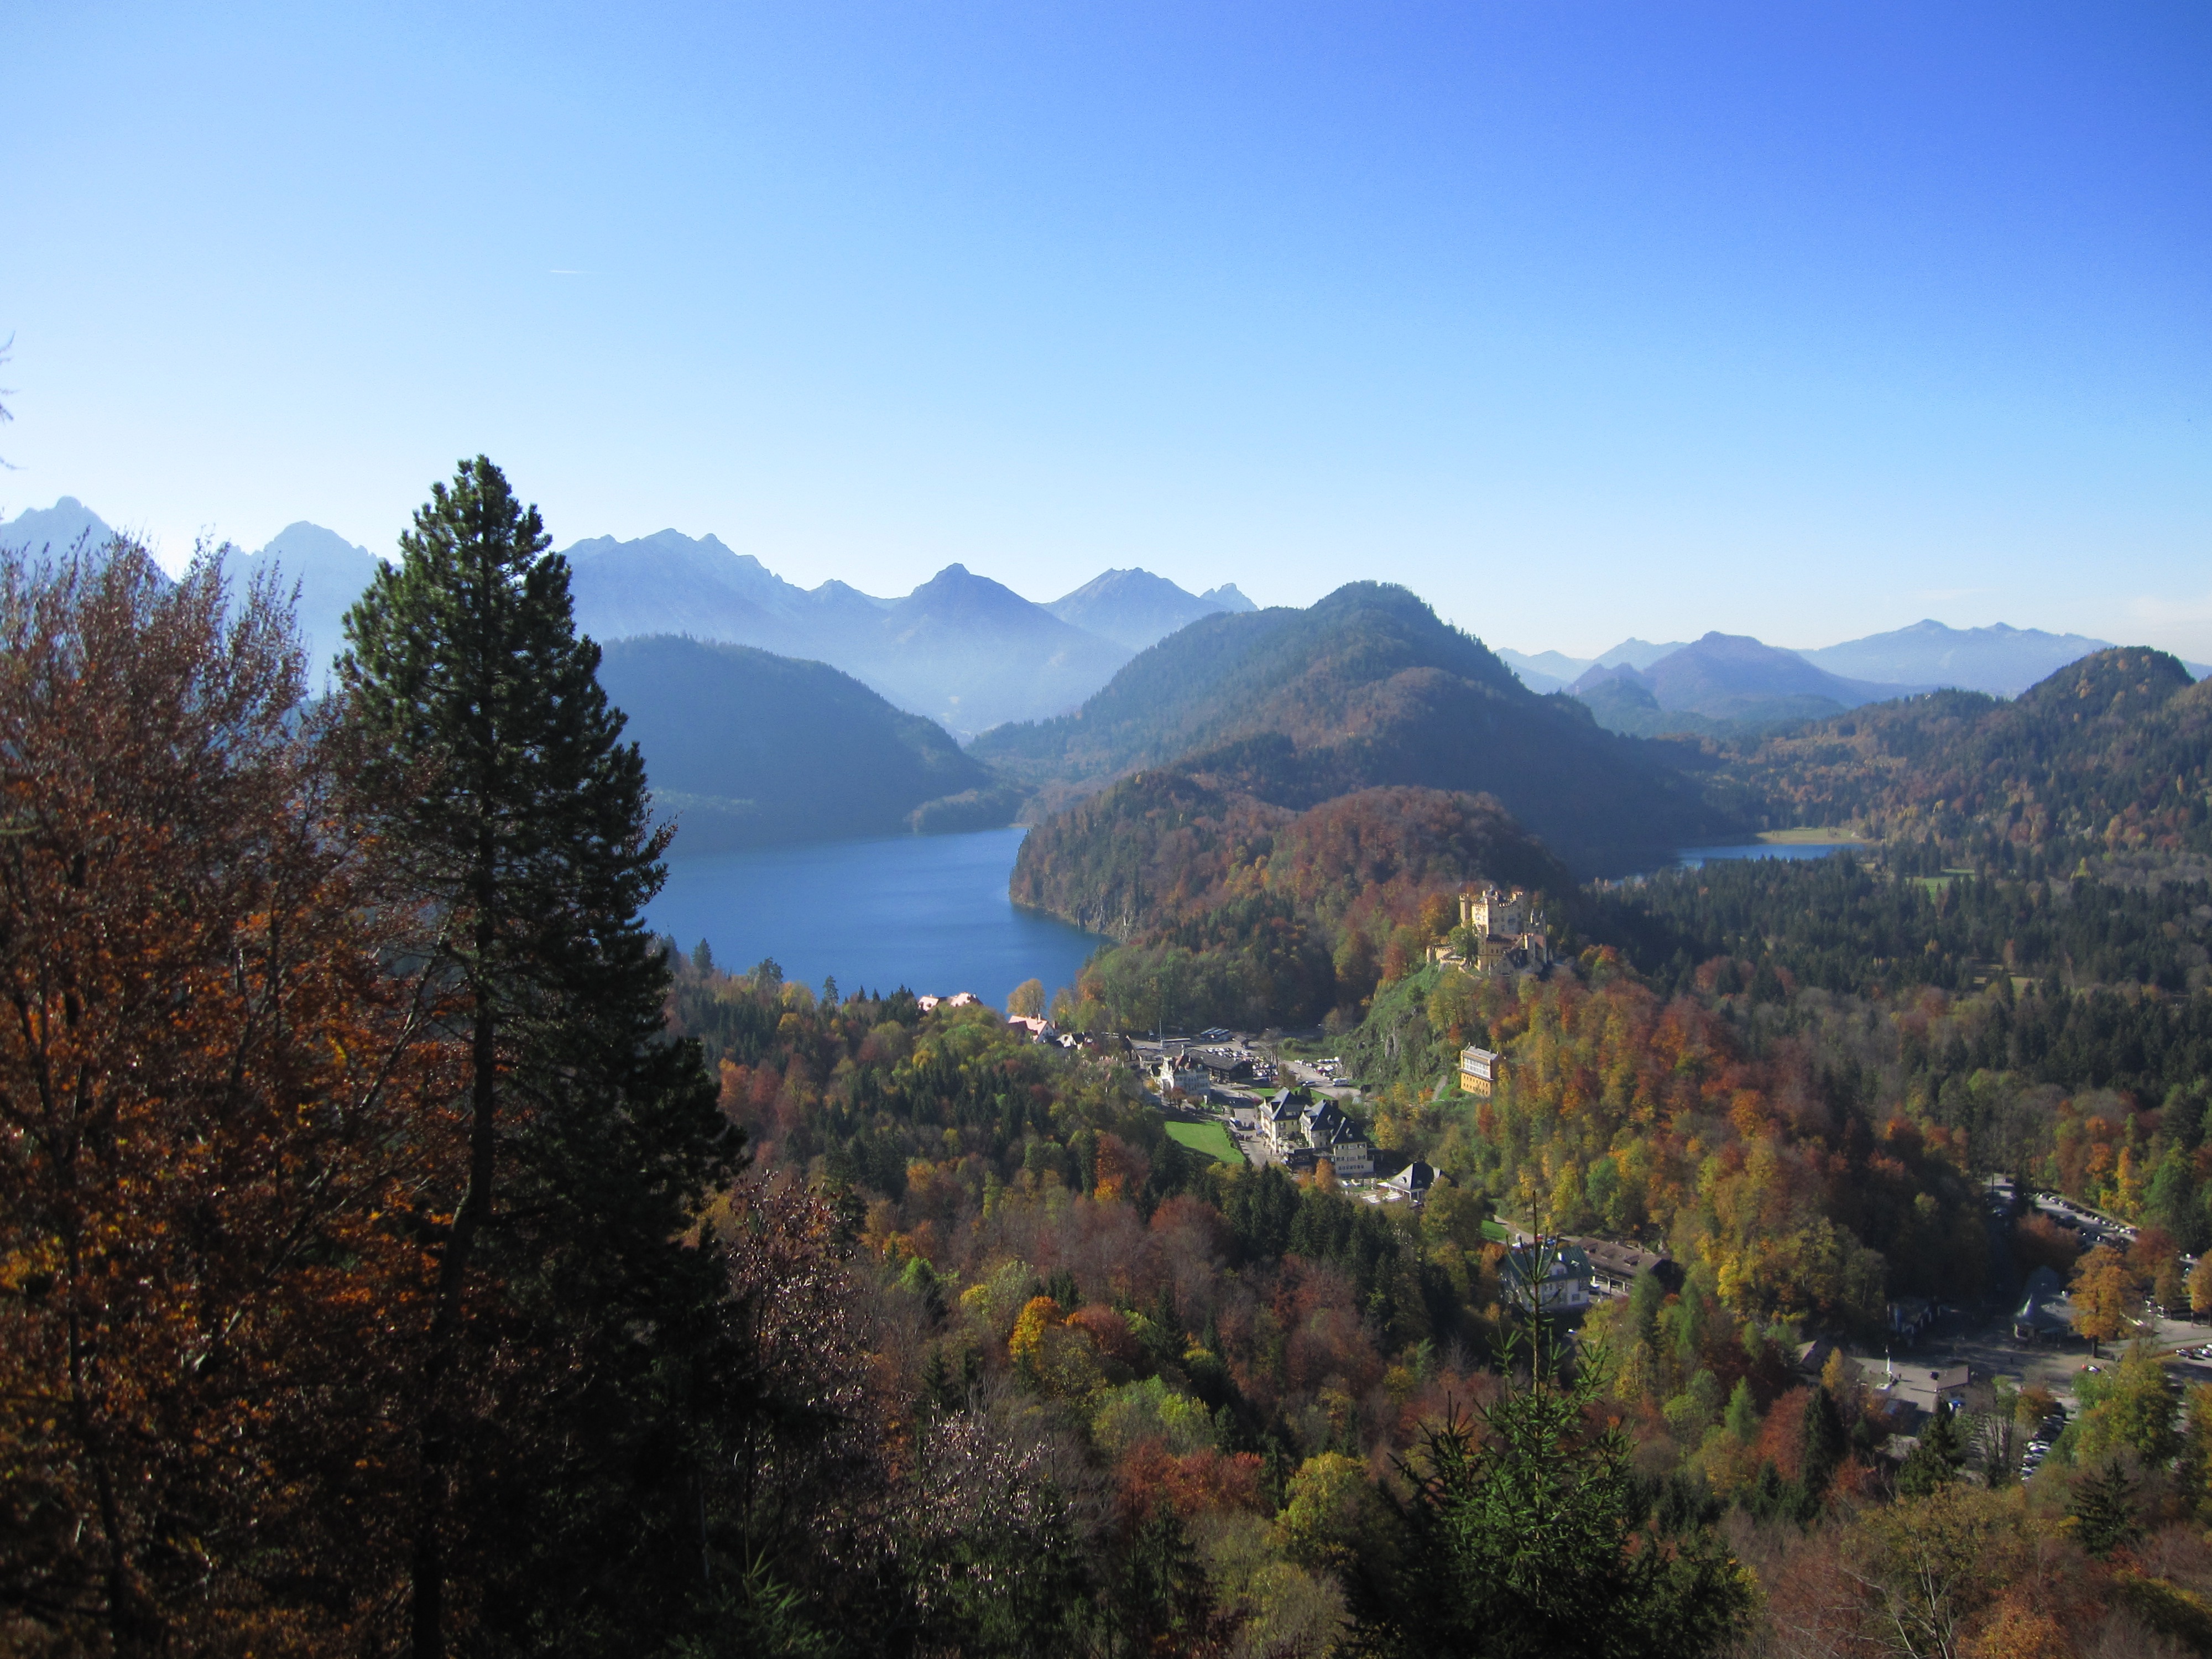
landscape, tree, nature, forest, wilderness, walking, mountain, leaf, hill, lake, valley, mountain range, autumn, ridge, alps, plateau, autumn leaves, landform, fussen, geographical feature, mountainous landforms